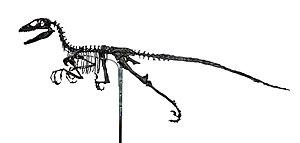
Deinonychus antirrhopus (Ostrom 1969). Restauré par John Ostrom du Peabody Museum of Natural History. Collection privée. Etage
Deinonychus est un genre éteint de dinosaures carnivores de la famille des Dromaeosauridae, dont une seule espèce est décrite : Deinonychus antirrhopus.
Eumaniraptora est un clade de dinosaures théropodes regroupant les Avialae, les Troodontidés et les Dromaeosauridés.